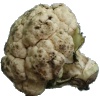
Label: Cauliflower 1